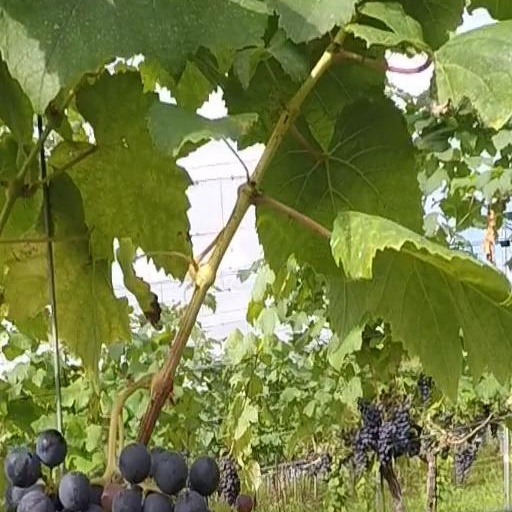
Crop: grape